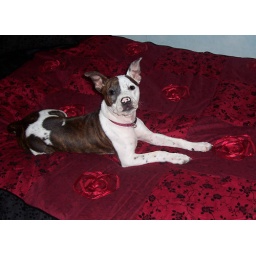
in my bed at my old house (old pic )